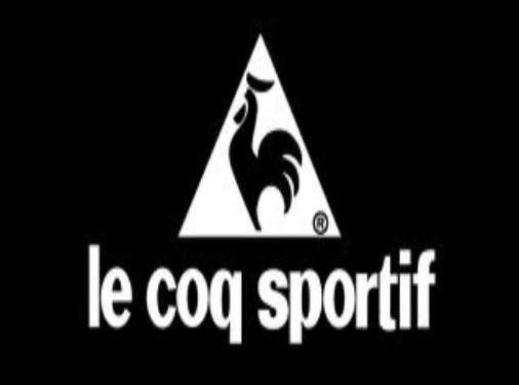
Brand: le coq
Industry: Sports